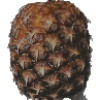
Label: Pineapple 1